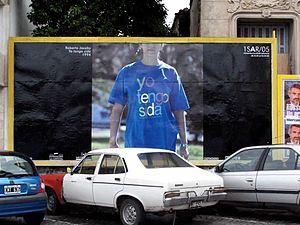
Depuis l'année 2002, le sida est considéré comme une pandémie. Les dernières estimations fournies par le rapport Onusida 2007 portent à 33,2 millions le nombre de personnes séropositives au VIH dans le monde ; 2,5 millions, le nombre de personnes nouvellement séropositives au VIH en 2007 ; et 2,1 millions, le nombre de personnes mortes du sida en 2007.
Roberto Jacoby, né à Buenos Aires le 29 juillet 1944, est un sociologue et artiste conceptuel argentin.